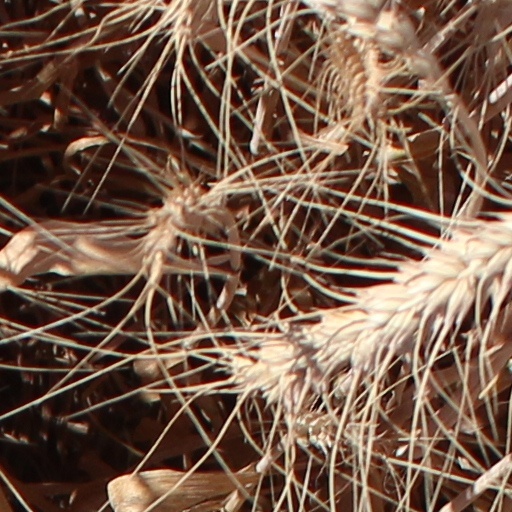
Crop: wheat